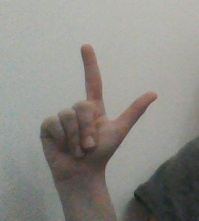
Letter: laam